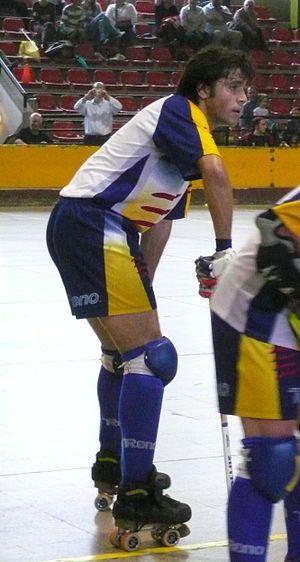
Jordi Bargalló i Poch, né le 5 décembre 1979 à Sant Sadurní d'Anoia, est un joueur de rink-hockey espagnol. Il joue en tant que joueur de champ.